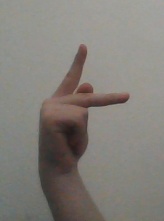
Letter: dha